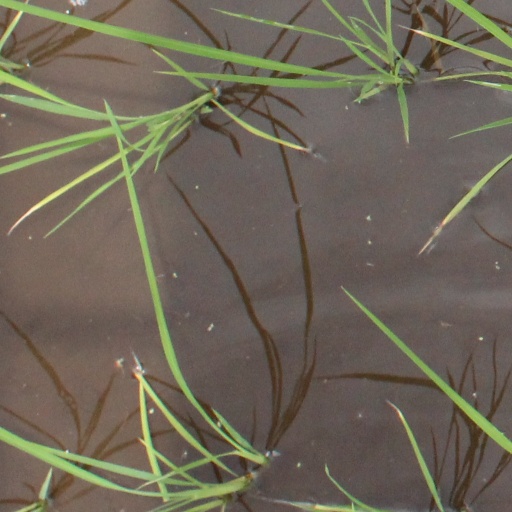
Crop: rice